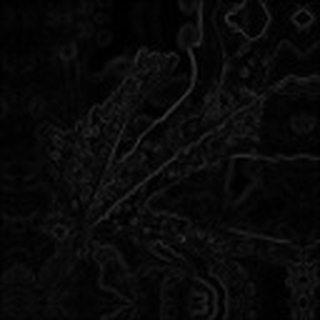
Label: cotton_aphids